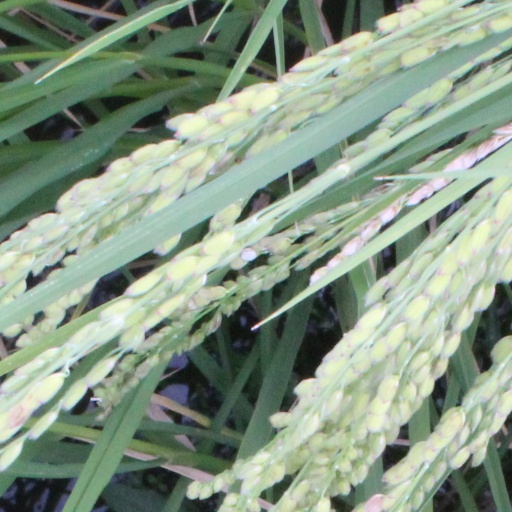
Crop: rice